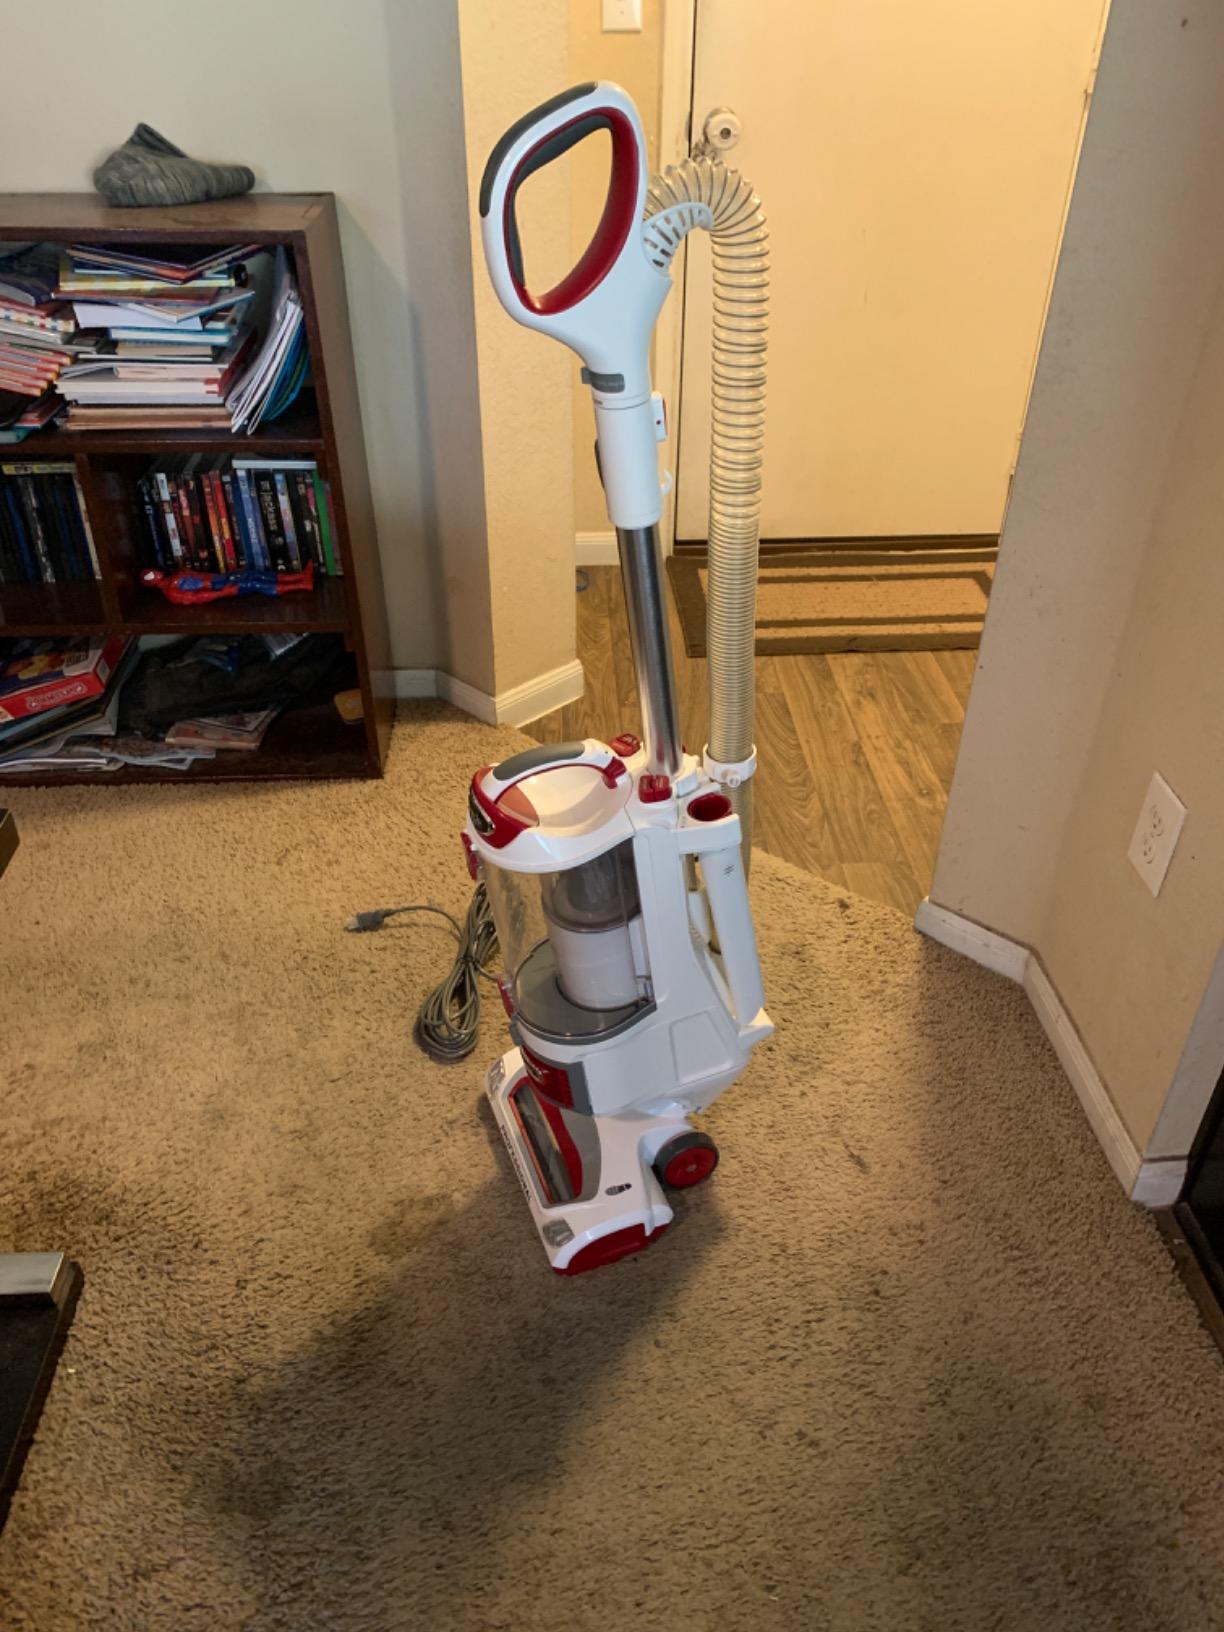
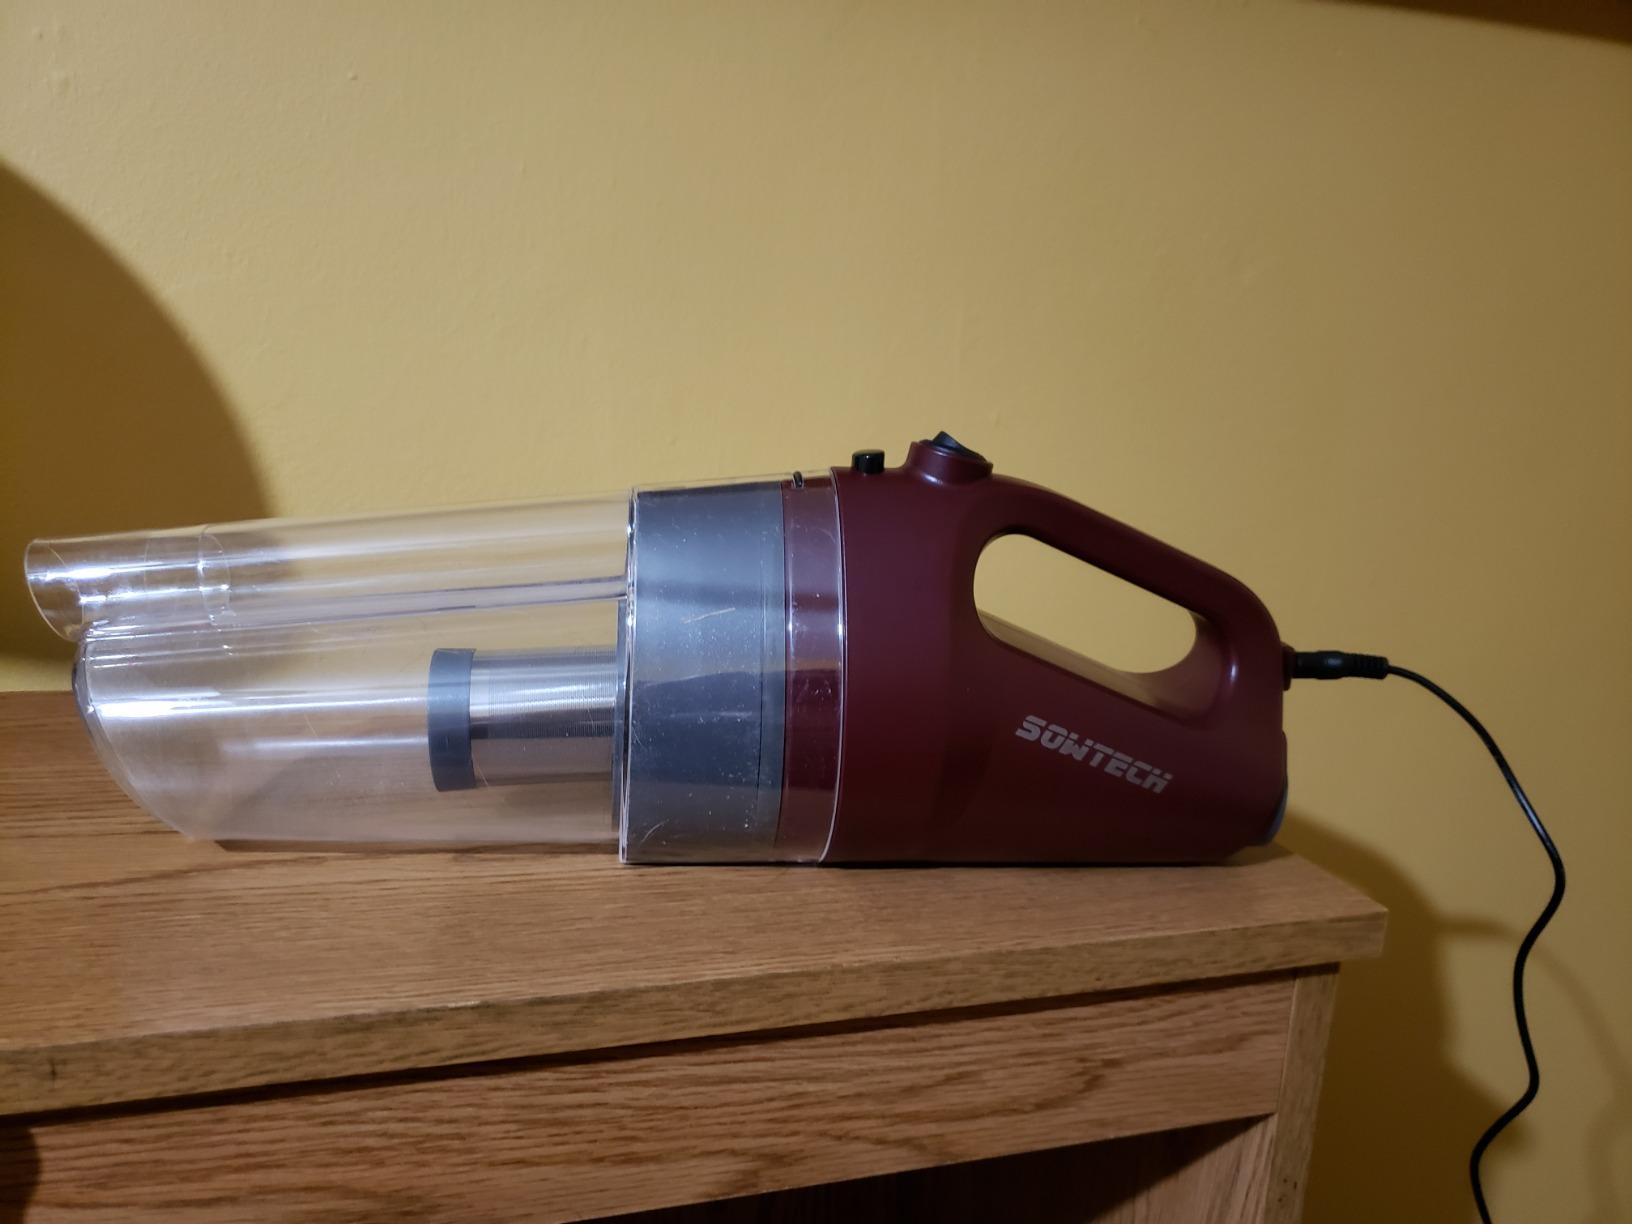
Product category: items_vacuum
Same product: no